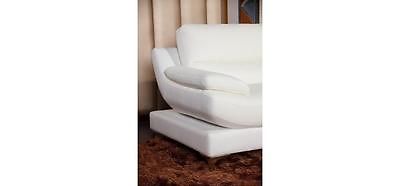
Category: sofa